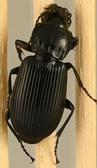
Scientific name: Pterostichus melanarius
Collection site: Woodworth Site (WOOD), plot WOOD_023